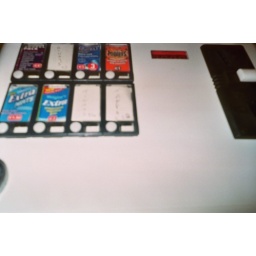
multi-purpose vending machine in the hotel bar bathroom